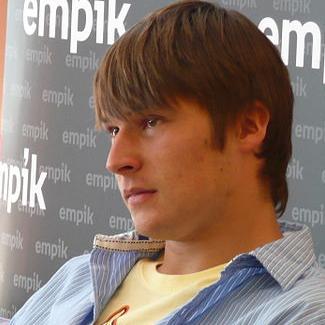
Age: 18